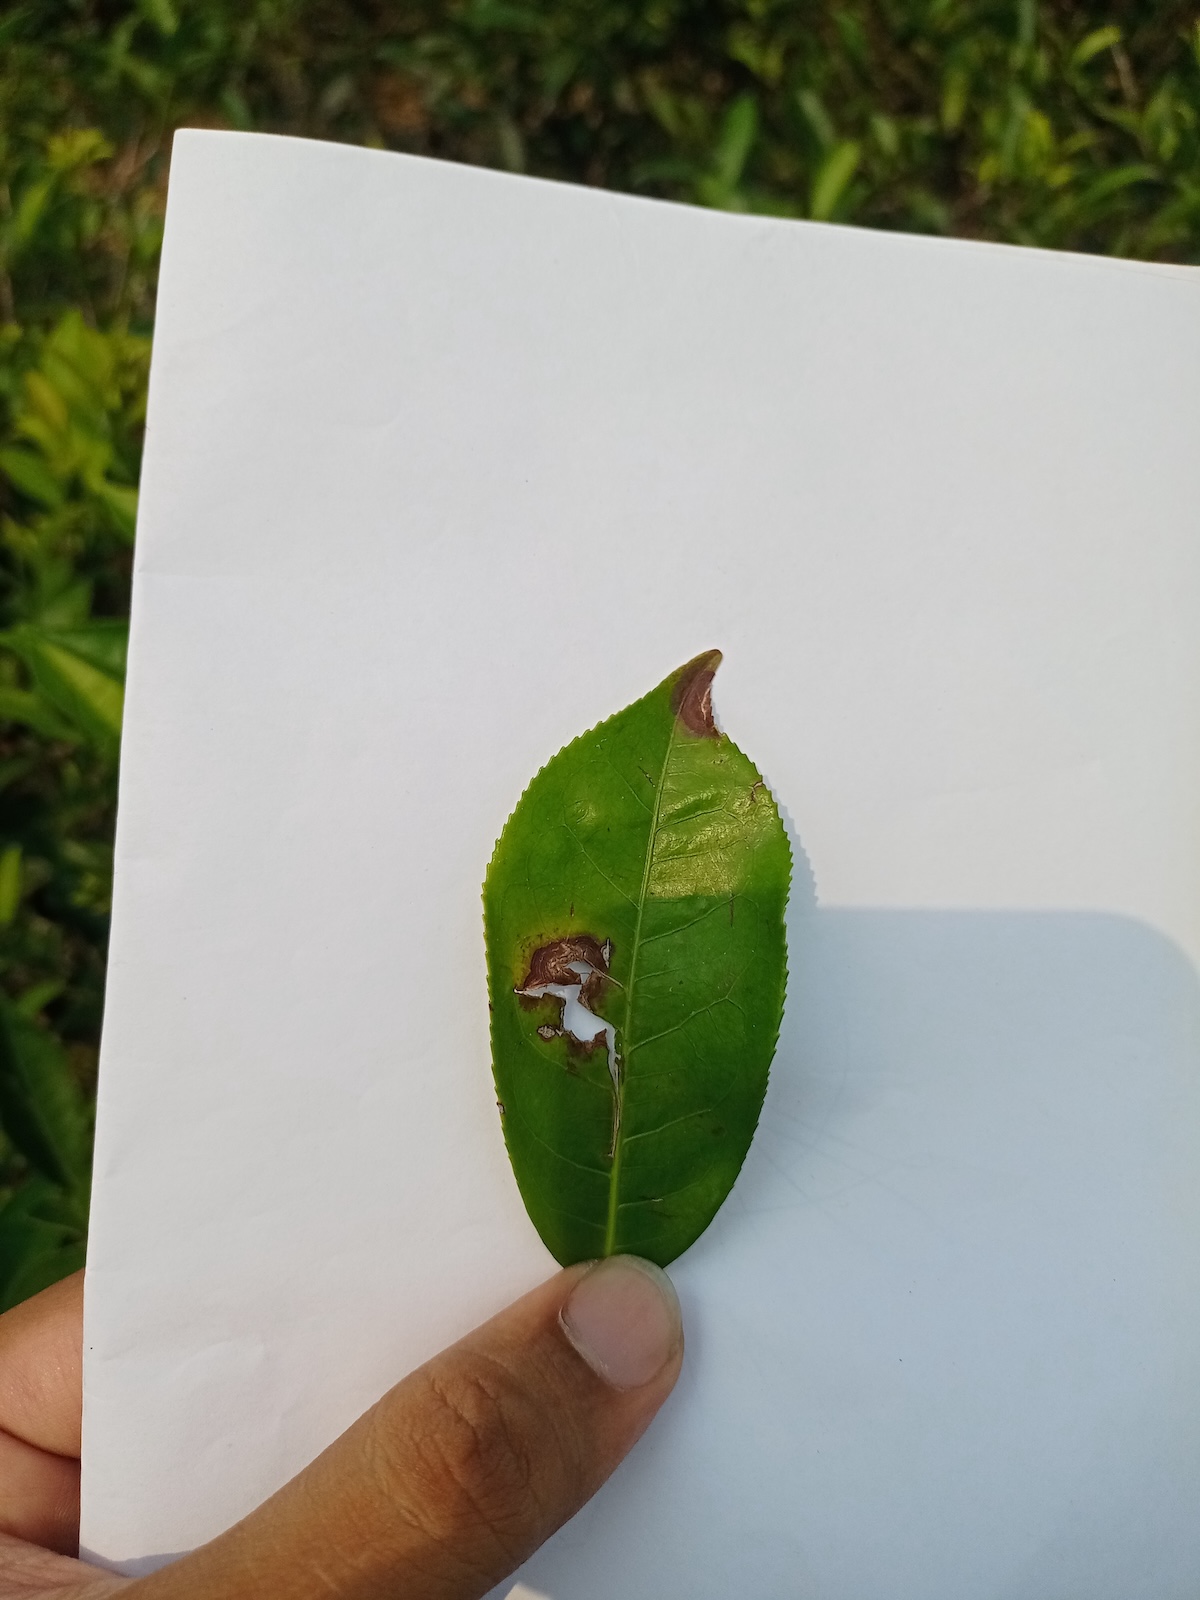
Label: Gray Blight